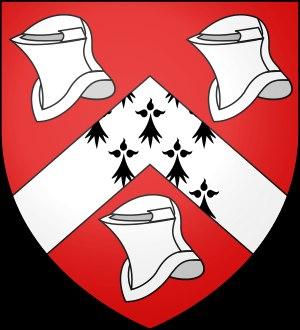
Ednyfed Fychan ou Ednyfed Fychan ap Cynwrig est le sénéchal puissant du royaume de Gwynedd au temps de Llywelyn le Grand. Devenu sénéchal en 1215, il aide le roi de Gwynedd à établir son autorité sur une grande partie du Pays de Galles. Après la mort de Llywelyn il est sénéchal de Dafydd ap Llywelyn, fils du feu roi. Ednyfed avait gagné de nombreuses terres au nord du Pays de Galles, surtout à Ynys Môn. Ses fils Goronwy et Tudur lui succèdent comme sénéchaux au temps de Llywelyn ap Gruffudd, Prince de Galles.